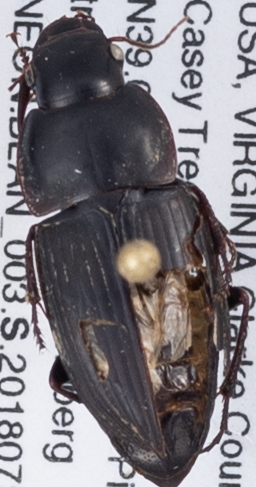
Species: Anisodactylus ovularis
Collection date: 2018-07-31
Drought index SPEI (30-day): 2.09
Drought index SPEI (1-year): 1.546
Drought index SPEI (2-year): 1.19